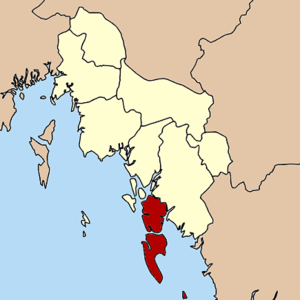
Ko Lanta ou Koh Lanta est une île côtière de la mer d'Andaman située au sud de la Thaïlande, dans la province de Krabi. Elle se divise en deux îles séparées par une mangrove, Ko Lanta Noi au nord et Ko Lanta Yai au sud, cette dernière concentrant les installations touristiques. Un pont entre les deux îles est inauguré le 22 avril 2016. Ko Lanta a donné son nom à la version française de l'émission de téléréalité Survivor.